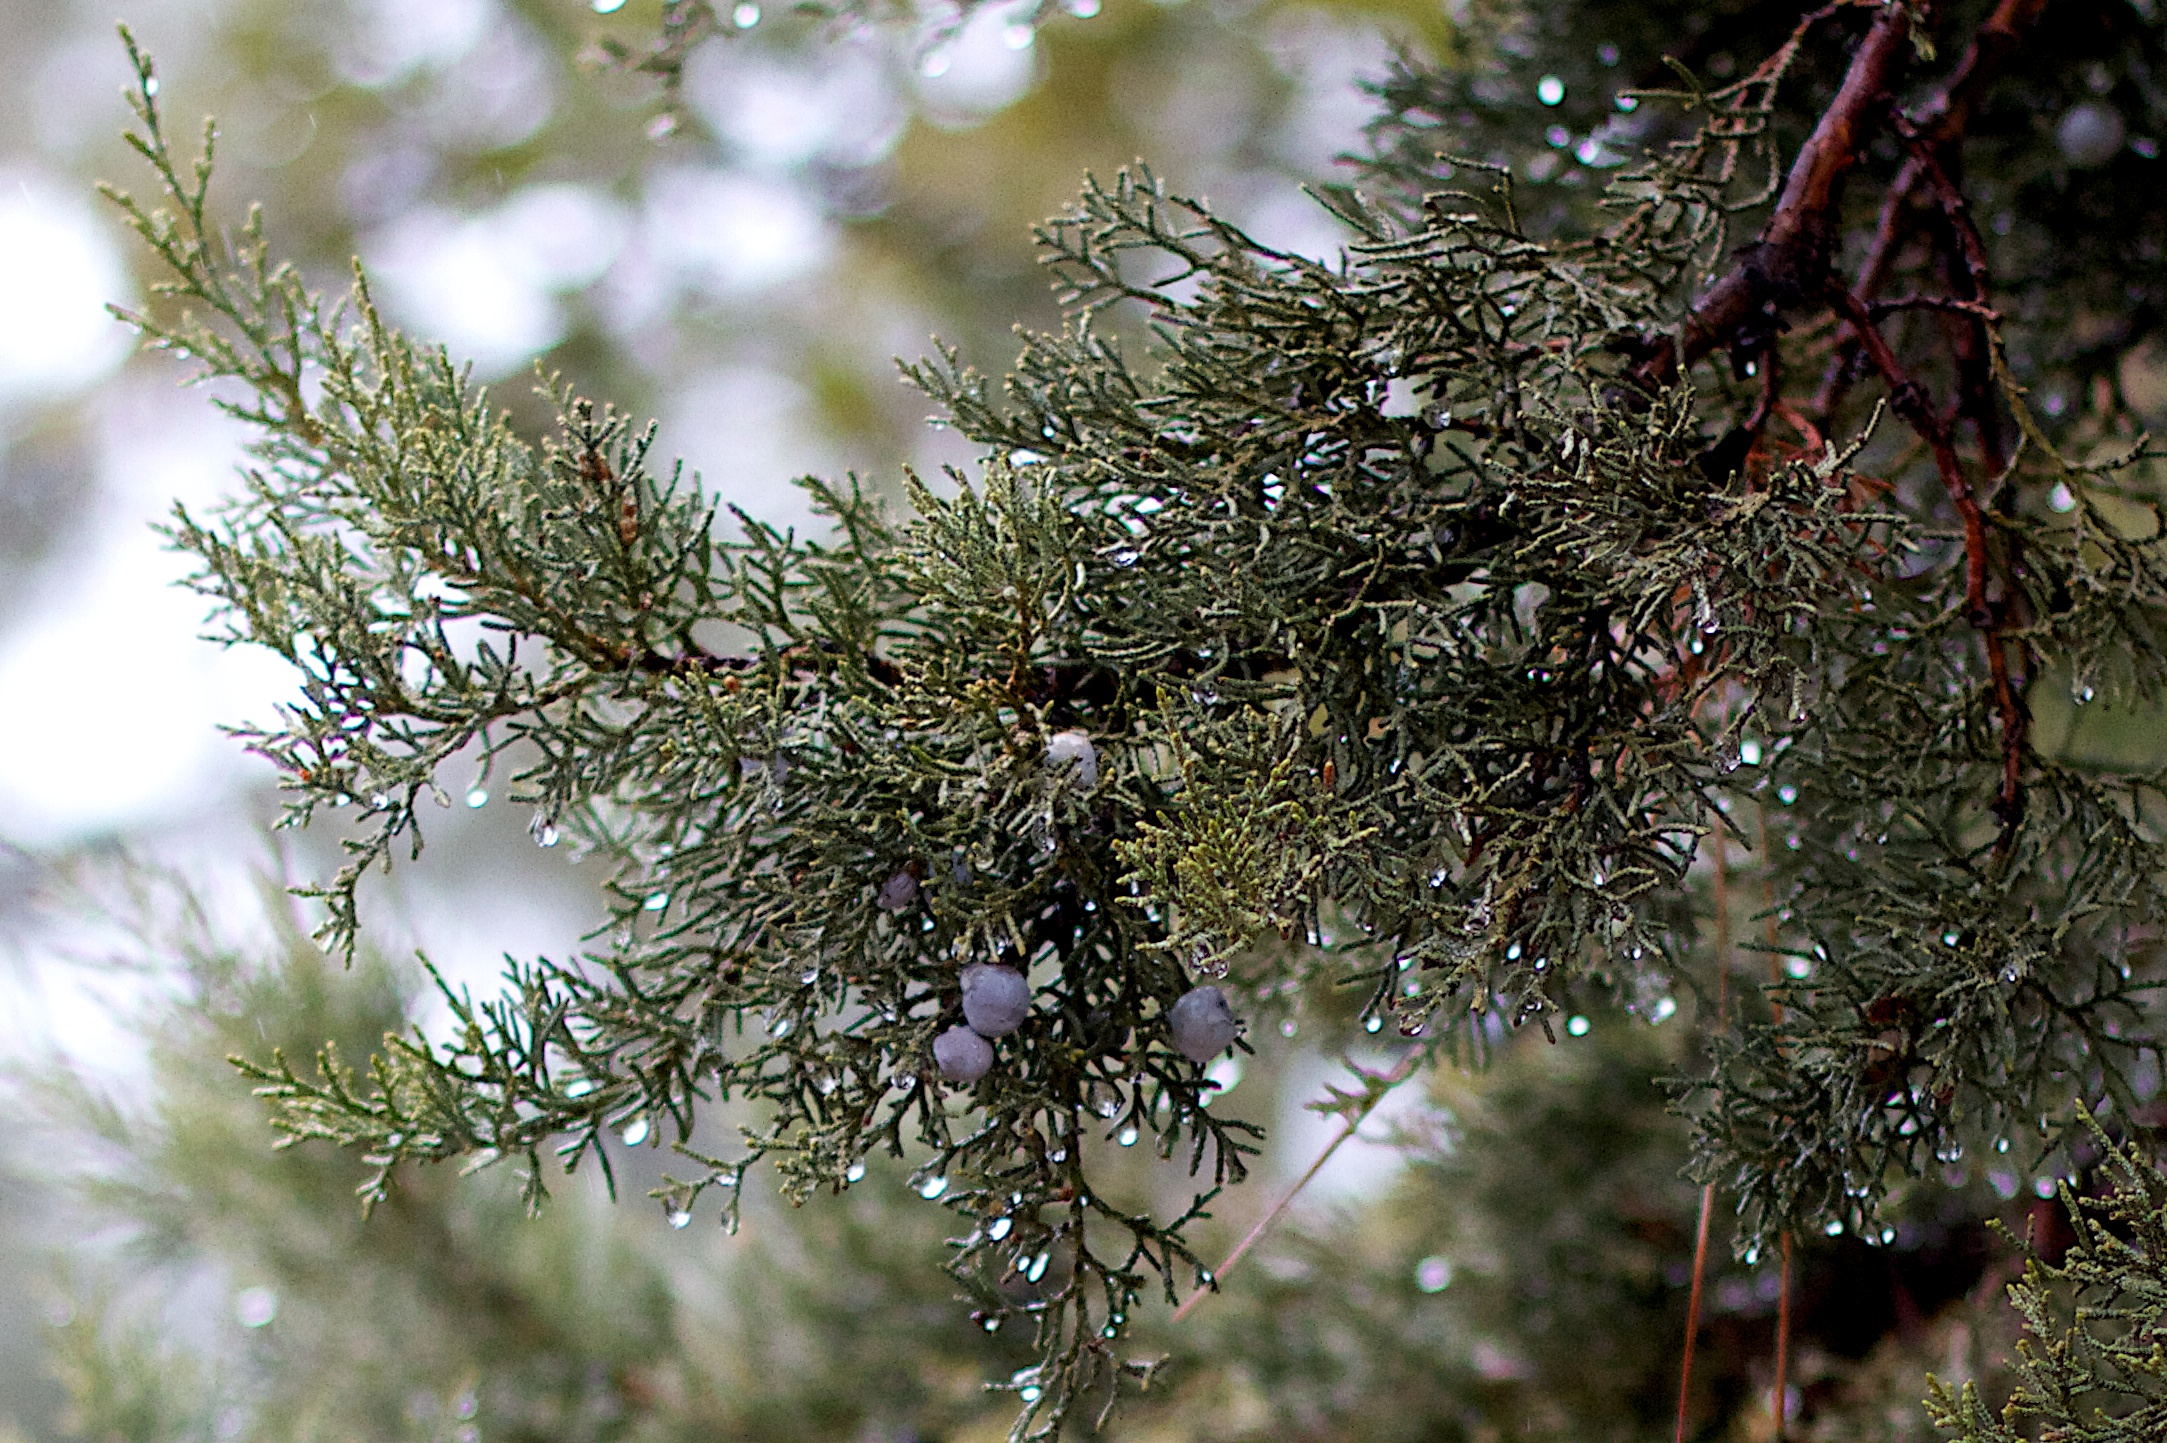
tree, nature, branch, winter, plant, leaf, flower, frost, produce, evergreen, autumn, botany, flora, season, twig, spruce, shrub, woody plant, land plant